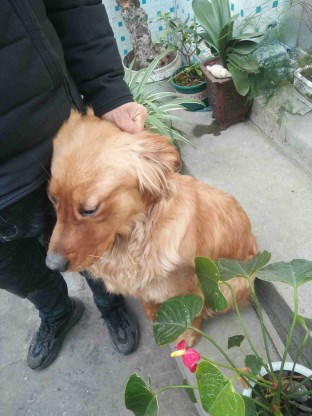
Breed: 5355-n000126-golden_retriever